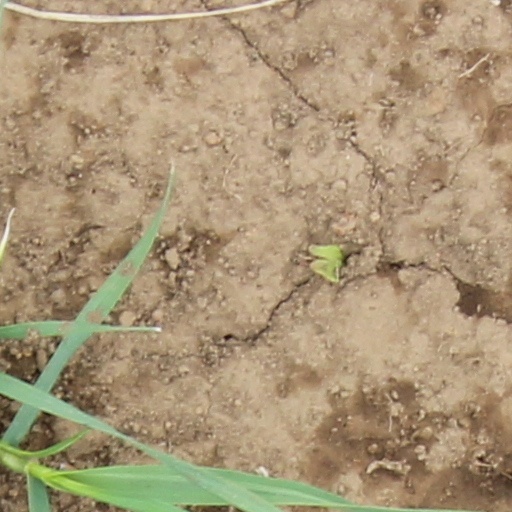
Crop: wheat